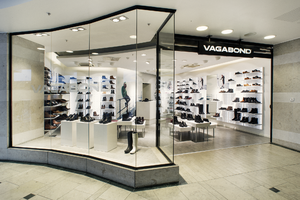
Vagabond (skomærke)
Vagabond-butik i Stockholm
Vagabond er en svensk virksomhed, der fremstiller sko til både mænd og kvinder. Den blev grundlagt i 1973 og deres omsætning for 2016 var 684 mio. SEK.